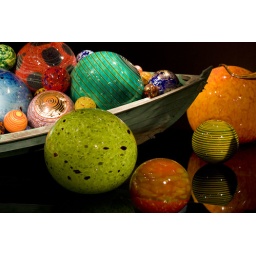
Life sized boats filled with glass balls and 'flowers' inspired by his trips to Japan.